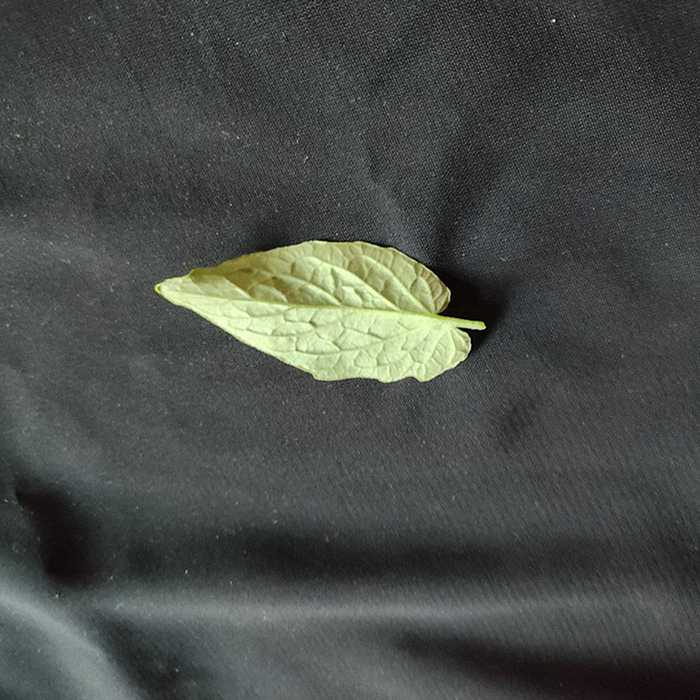
Plant: Tomato
Label: Tomato Fresh leaf